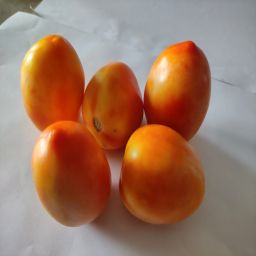
Crop: Tomato
Quality: Ripe